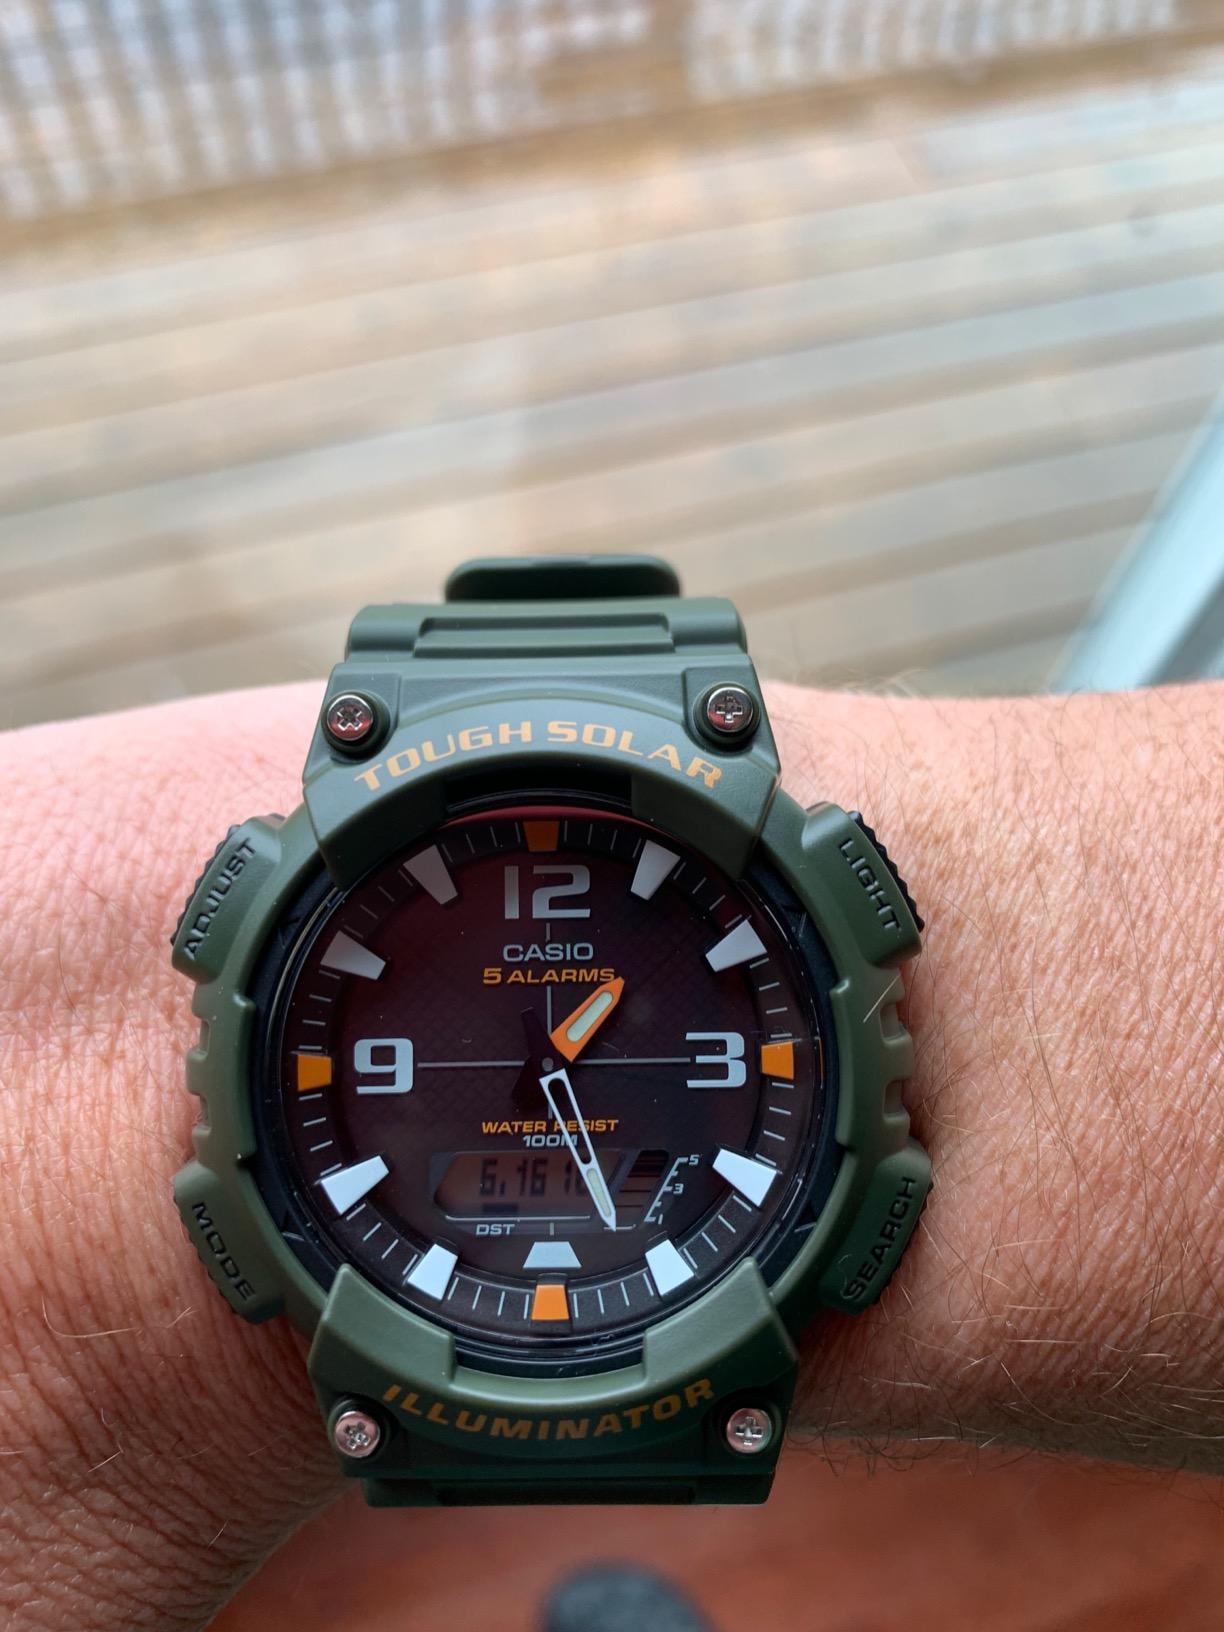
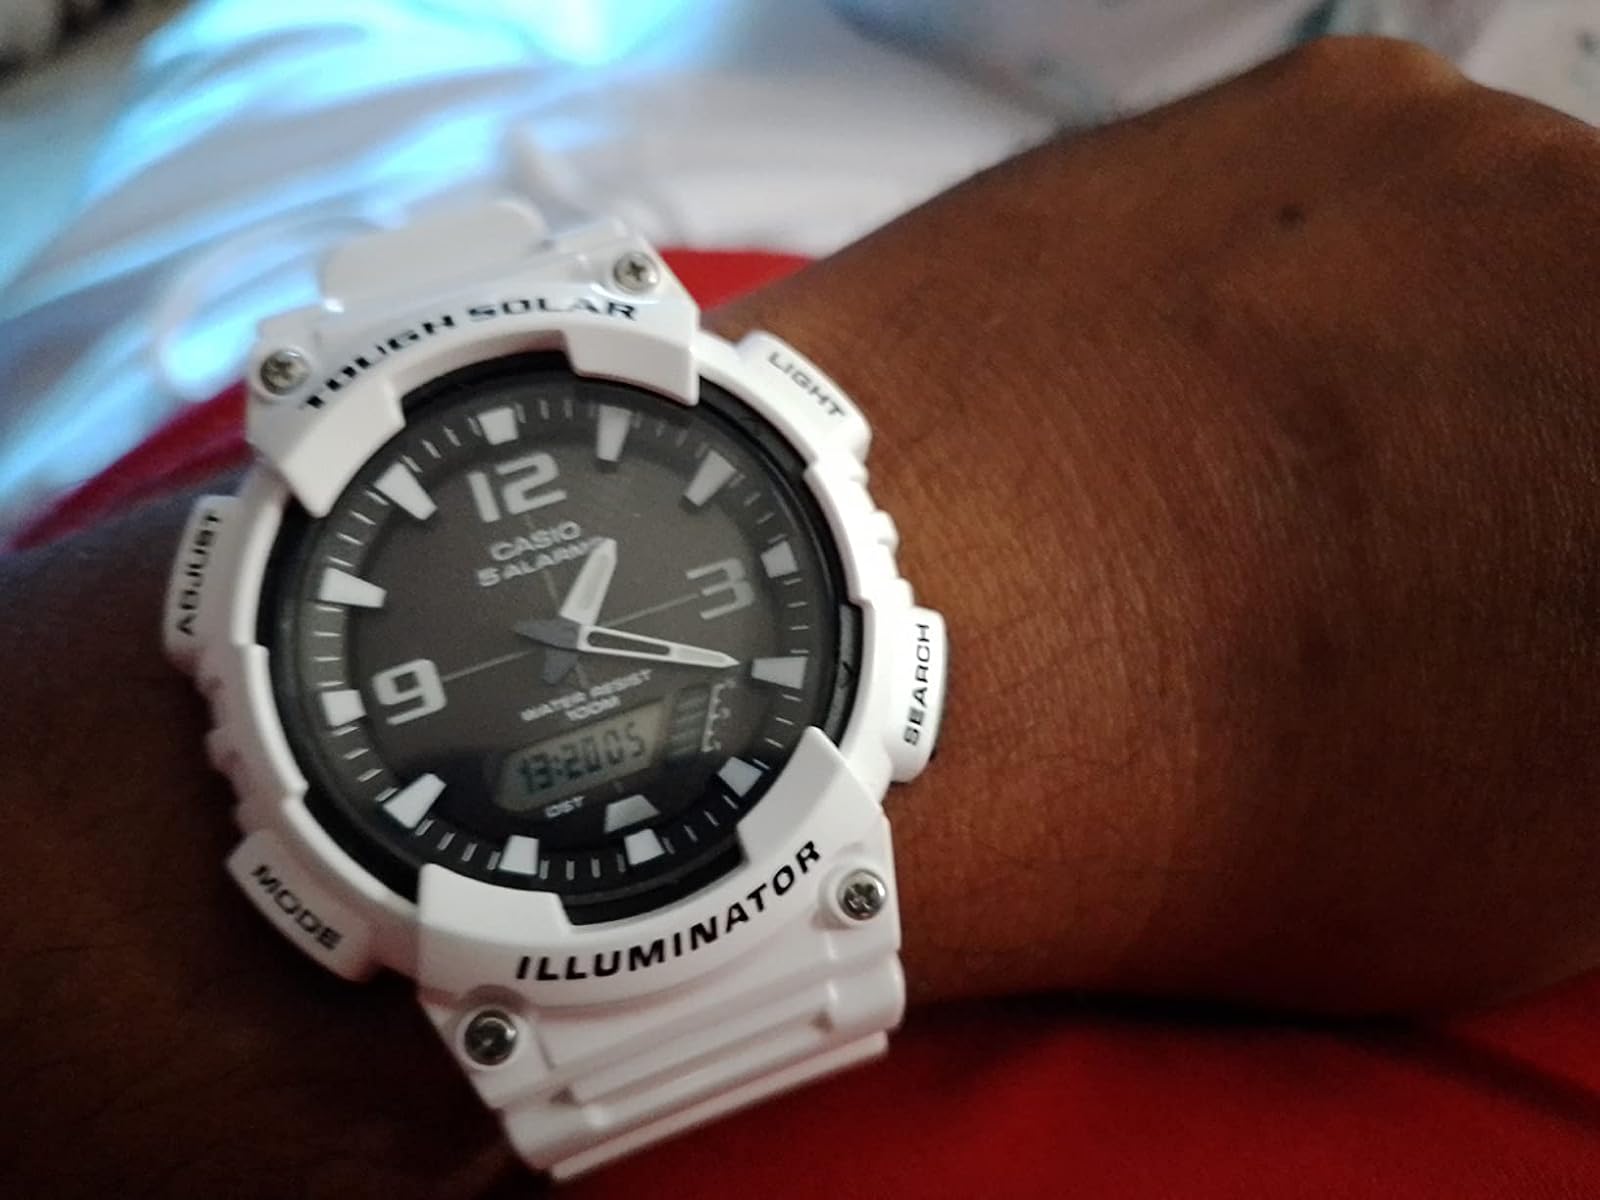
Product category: accessories_watch
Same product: no